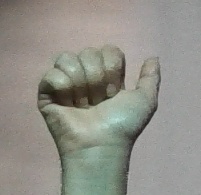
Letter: dhad